Metro TeenAIDS

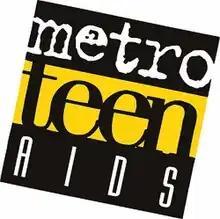

Metro TeenAIDS (MTA) was a nonprofit organization based in Washington, DC, in operation from 1988 to 2015. MTA addressed the severe HIV/AIDS epidemic in the National Capital region by focusing on the needs of children and youth. For more than 25 years, MTA provided a wide variety of HIV prevention services to youth, as well as services for youth affected by HIV/AIDS in the District of Columbia and the surrounding area.